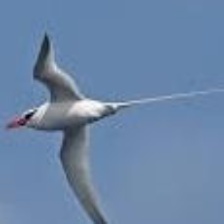
Species: RED BILLED TROPICBIRD
Scientific name: PHAETHON AETHEREU